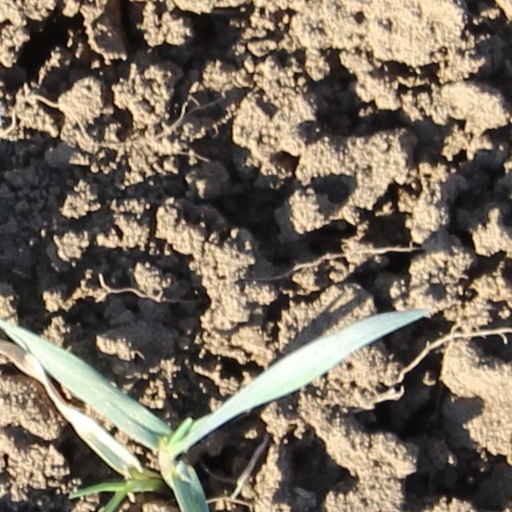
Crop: wheat